Retrotransposon

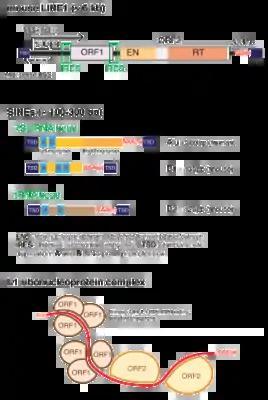
Genetic structure of murine LINE1 and SINEs. Bottom: proposed structure of L1 RNA-protein (RNP) complexes. ORF1 proteins form trimers, exhibiting RNA binding and nucleic acid chaperone activity.

LINE-1 (L1) retrotransposons make up a significant portion of the human genome, with an estimated 500,000 copies per genome. Genes encoding for human LINE1 usually have their transcription inhibited by methyl groups binding to its DNA carried out by PIWI proteins and enzymes DNA methyltransferases. L1 retrotransposition can disrupt the nature of genes transcribed by pasting themselves inside or near genes which could in turn lead to human disease. LINE1s can only retrotranspose in some cases to form different chromosome structures contributing to differences in genetics between individuals. There is an estimate of 80–100 active L1s in the reference genome of the Human Genome Project, and an even smaller number of L1s within those active L1s retrotranspose often. L1 insertions have been associated with tumorigenesis by activating cancer-related genes oncogenes and diminishing tumor suppressor genes.